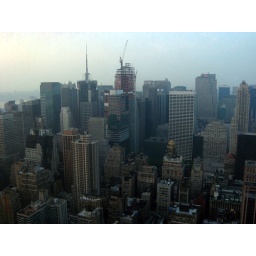
view from my friends office on the 57th floor of the empire state building in manhattan